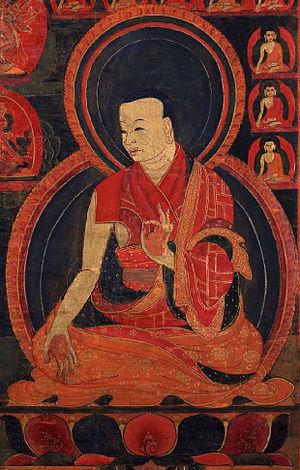
Pomdrakpa Sonam Dorjé aussi appelé Darma Drak; Gyelse Pomdrakpa; Podrakpa; Sonam Dorje est un lama karma kagyu important.
Cette page dresse une liste de personnalités mortes au cours de l'année 1249 :